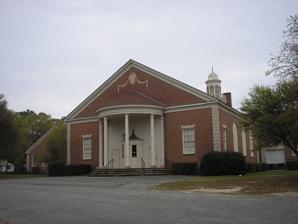
Building: Colquitt County Arts Center
Country: United States of America
Year built: 1928
United States historic place Moultrie High School U.S. National Register of Historic Places Show map of Georgia Show map of the United States Location 401 7th Ave. SW, Moultrie, Georgia Coordinates 31°10′20″N 83°47′40″W / 31.172222°N 83.794444°W / 31.172222; -83.794444 Area 6 acres (2.4 ha) Built 1928-1929 Built by W.J. Pippin Architect William J.J. Chase Architectural style Georgian Revival NRHP reference No. 82002398 Added to NRHP June 17, 1982 The Moultrie High School in Moultrie , Georgia , United States was built in 1928-1929 and was listed on the National Register of Historic Places in 1982. It later became the Colquitt County Arts Center , which offers art classes and other services. It is a one-story U-shaped brick building covering most of an entire block which was built in Georgian Revival style.  It was designed by architect William J.J. Chase and was built by Moultrie contractor W.J. Pippin. The brick is laid in Flemish bond . The Arts Center began as a project of the Moultrie Service League in 1977. McCall art collection. He personally selected and donated to the Colquitt County Arts Center each piece of art in the collection, which is housed in the A permanent McCall Gallery at the Colquitt County Arts Center houses the William Frank McCall Jr. Permanent Collection. See also Colquitt County High School , the current high school serving the area References